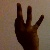
The image shows a hand gesture representing the number 9 in Indian Sign Language.